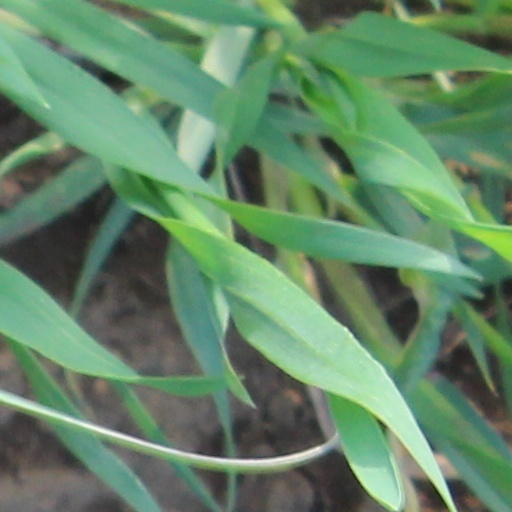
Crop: wheat